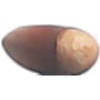
Label: Hazelnut 1